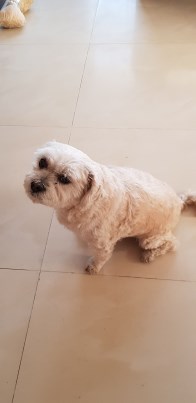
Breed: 2342-n000102-miniature_schnauzer